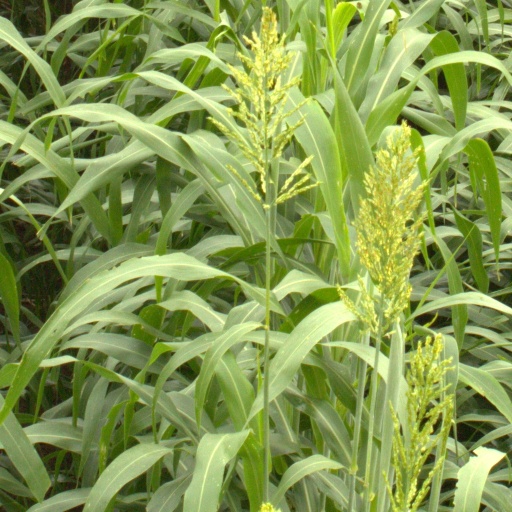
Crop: sorghum